Captain Nagarjun

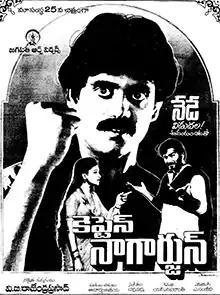
Theatrical release poster

Captain Nagarjun is a 1986 Telugu-language romance film, produced and directed by V. B. Rajendra Prasad under the Jagapathi Art Pictures banner. It stars Akkineni Nagarjuna, Khushboo, Rajendra Prasad and music composed by Chakravarthy. The film was declared as a "flop" at the box office.